Old Michigan Avenue School

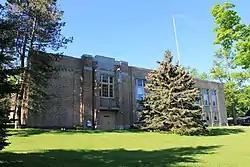

The Old Michigan Avenue School, also known as the Grass Lake Public School or the Schoolhouse Square Apartments, is a former school building located at 661 East Michigan Avenue in Grass Lake, Michigan. It was listed on the National Register of Historic Places in 1984.